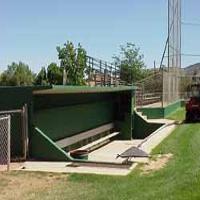
Weather: sun or clear